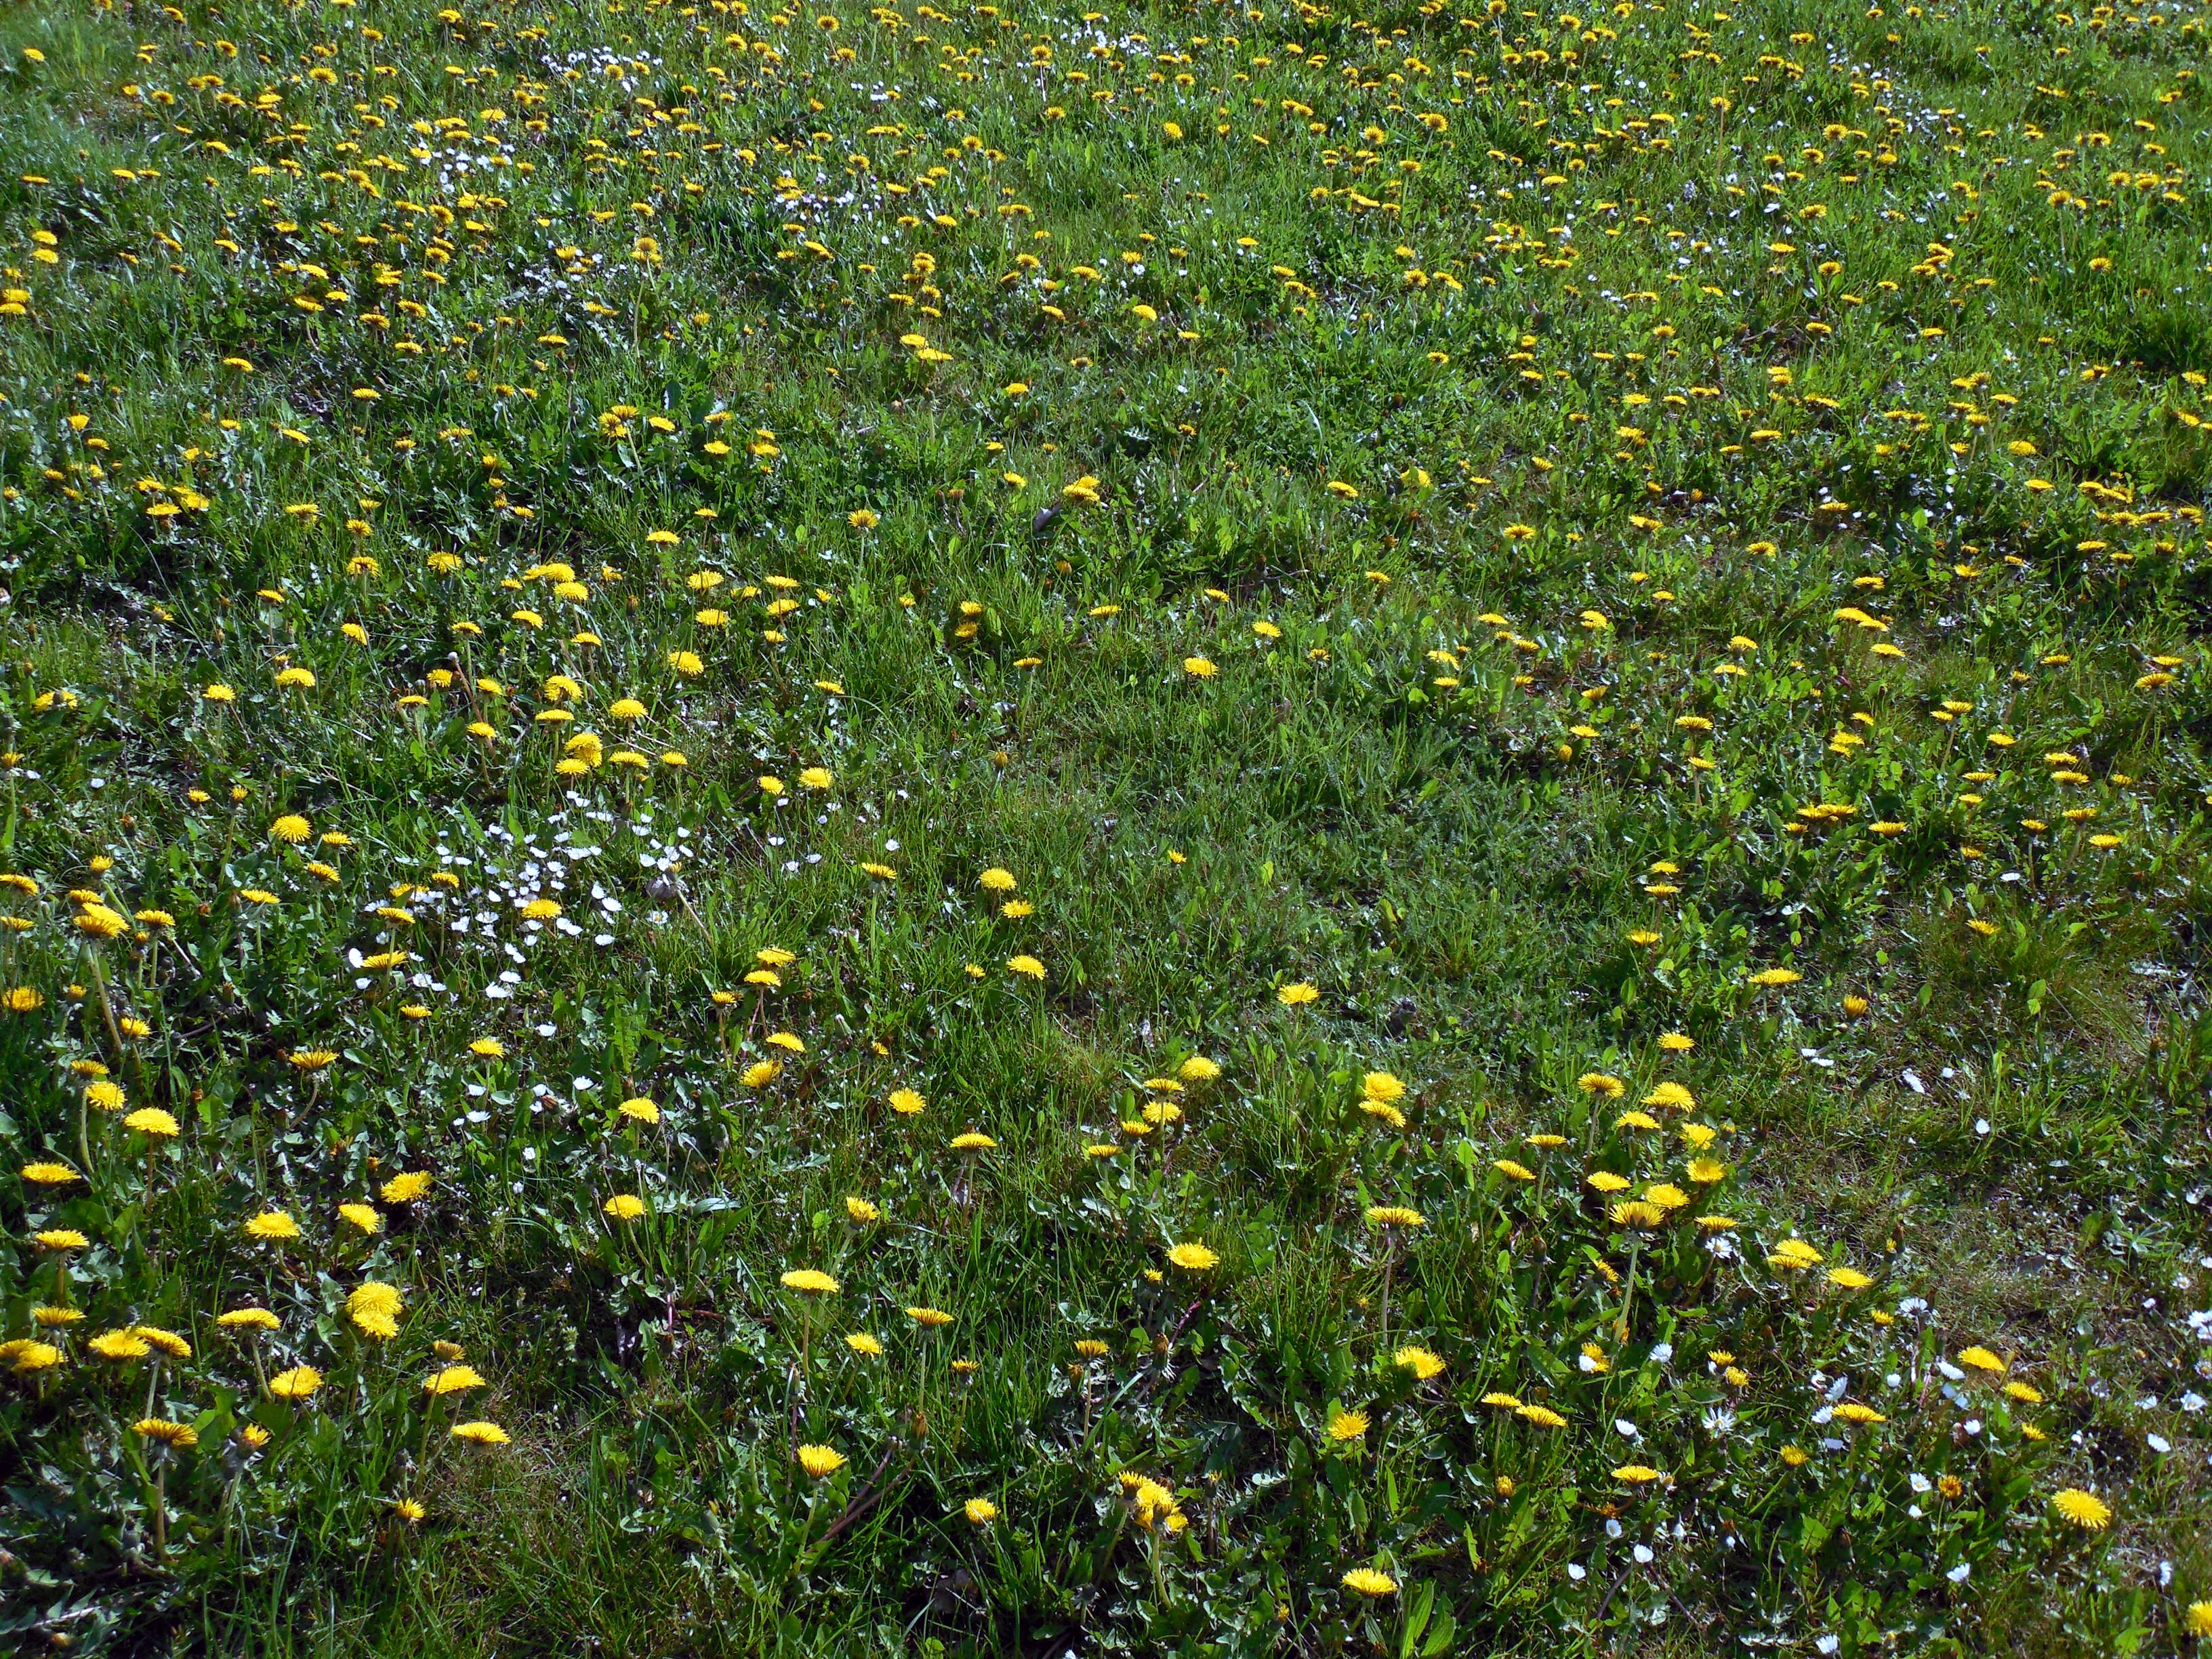
nature, grass, plant, field, lawn, meadow, prairie, sunlight, leaf, flower, bloom, green, pasture, flora, wildflower, flowers, grassland, vegetation, shrub, woodland, habitat, ecosystem, natural environment, grass family